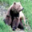
Label: bear